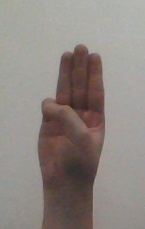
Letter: thaa